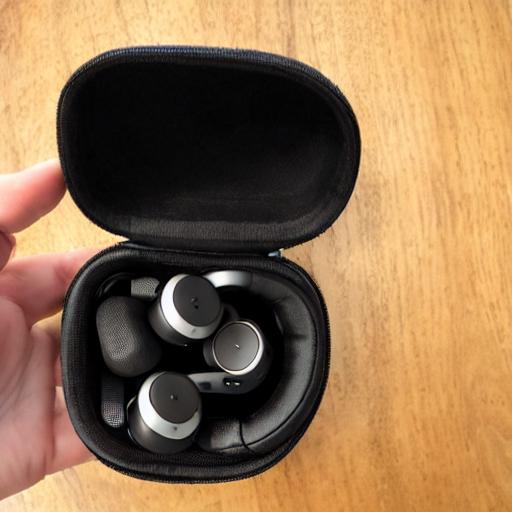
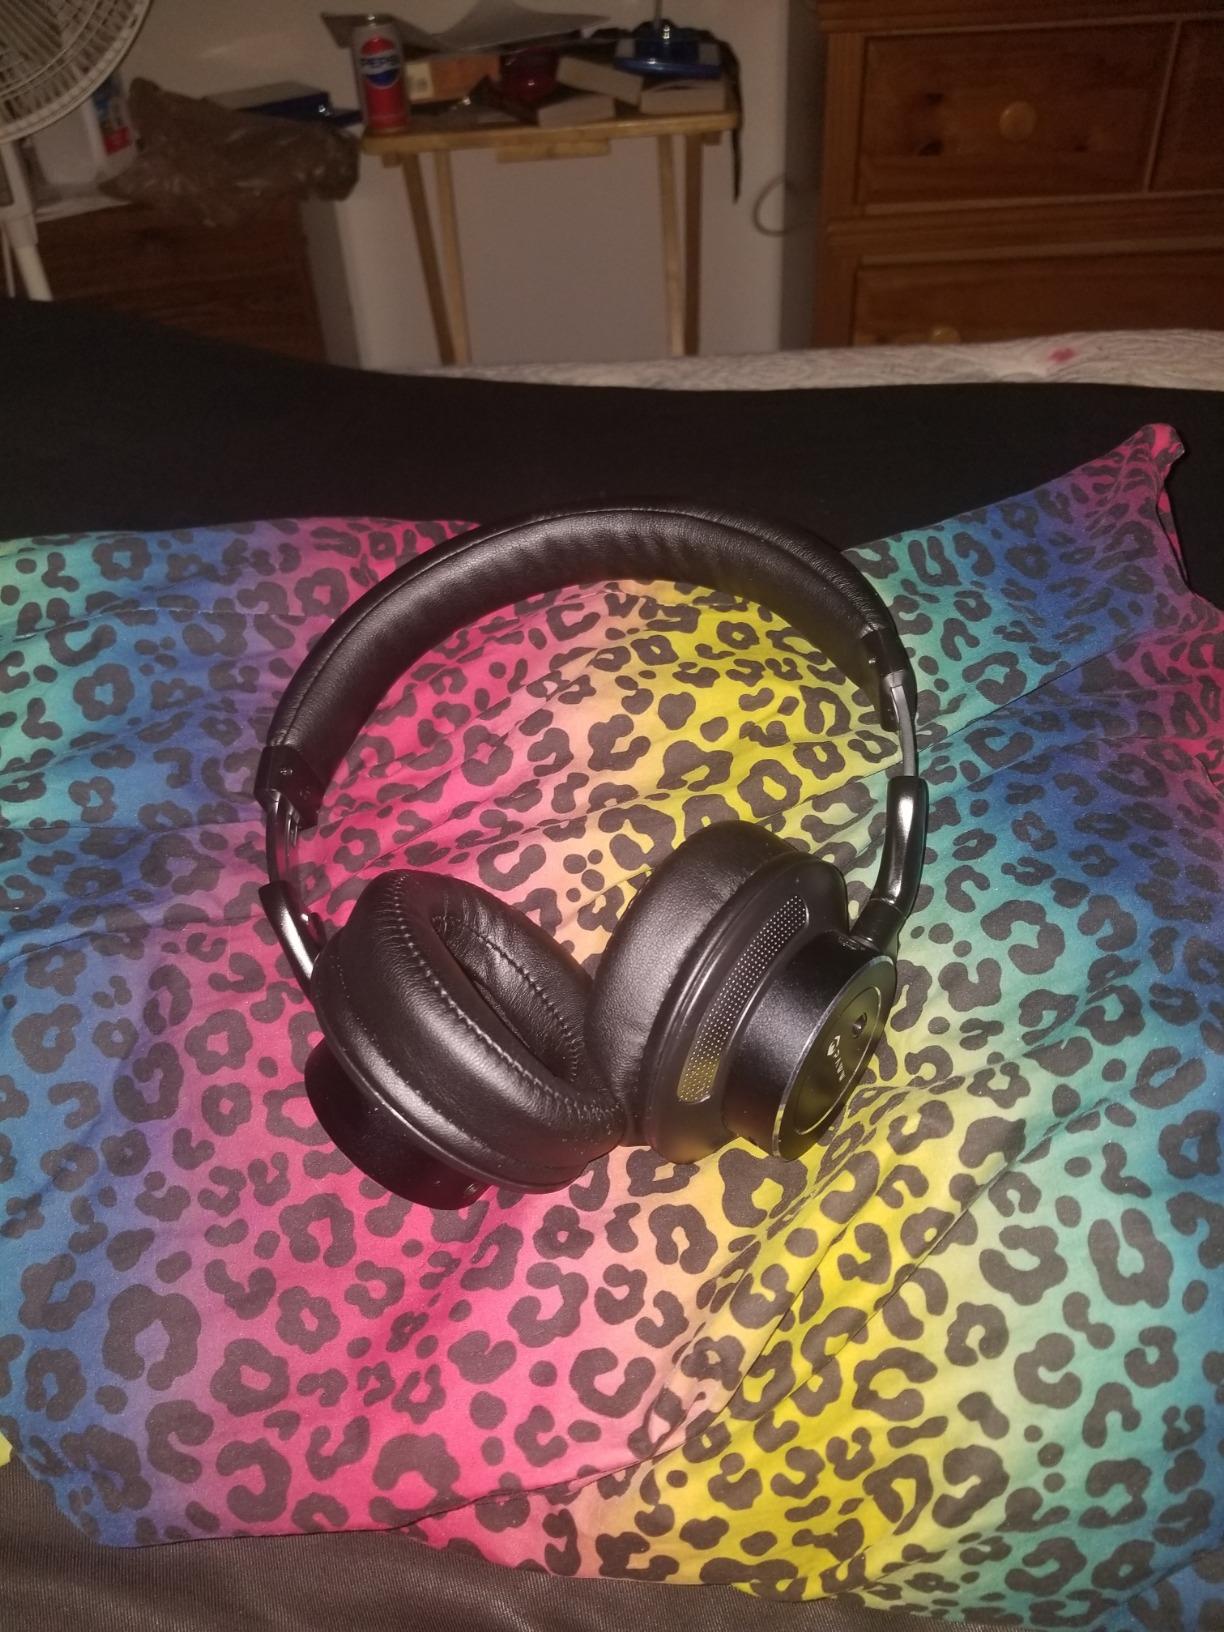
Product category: headphones
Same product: no